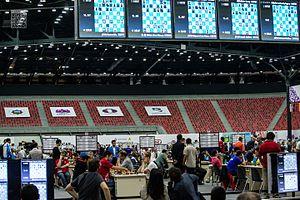
L'olympiade d'échecs est une compétition internationale biannuelle d'échecs opposant des équipes nationales. Organisée par la Fédération internationale des échecs, la première édition a eu lieu en 1927 à Londres. Interrompues pendant la Seconde Guerre mondiale, les olympiades ont repris en 1950 et ont été depuis organisées chaque année paire. Depuis 2008, les équipes nationales sont composées de quatre joueurs et d'un remplaçant. La 43ᵉ olympiade, qui s'est déroulée à Batoumi en Georgie en septembre-octobre 2018, a été remportée par la Chine devant les États-Unis et la Russie.
L'Olympiade d'échecs de 2016, la 42ᵉ édition de la compétition, s'est tenue du 1ᵉʳ au 14 septembre 2016 à Bakou. Le tournoi par équipe mixte a été remporté par les États-Unis au départage devant l'Ukraine et la Russie. Le tournoi féminin a été remporté par la Russie devant la Chine et l'Ukraine.